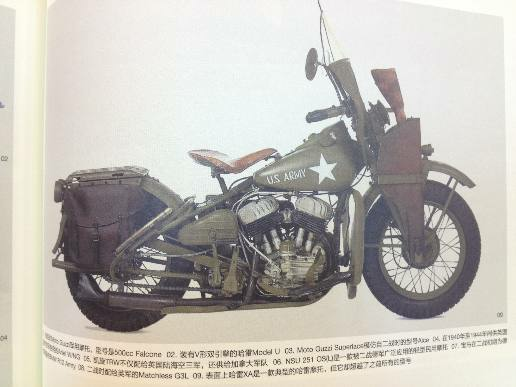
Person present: No